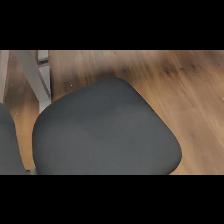
Label: NonHuman